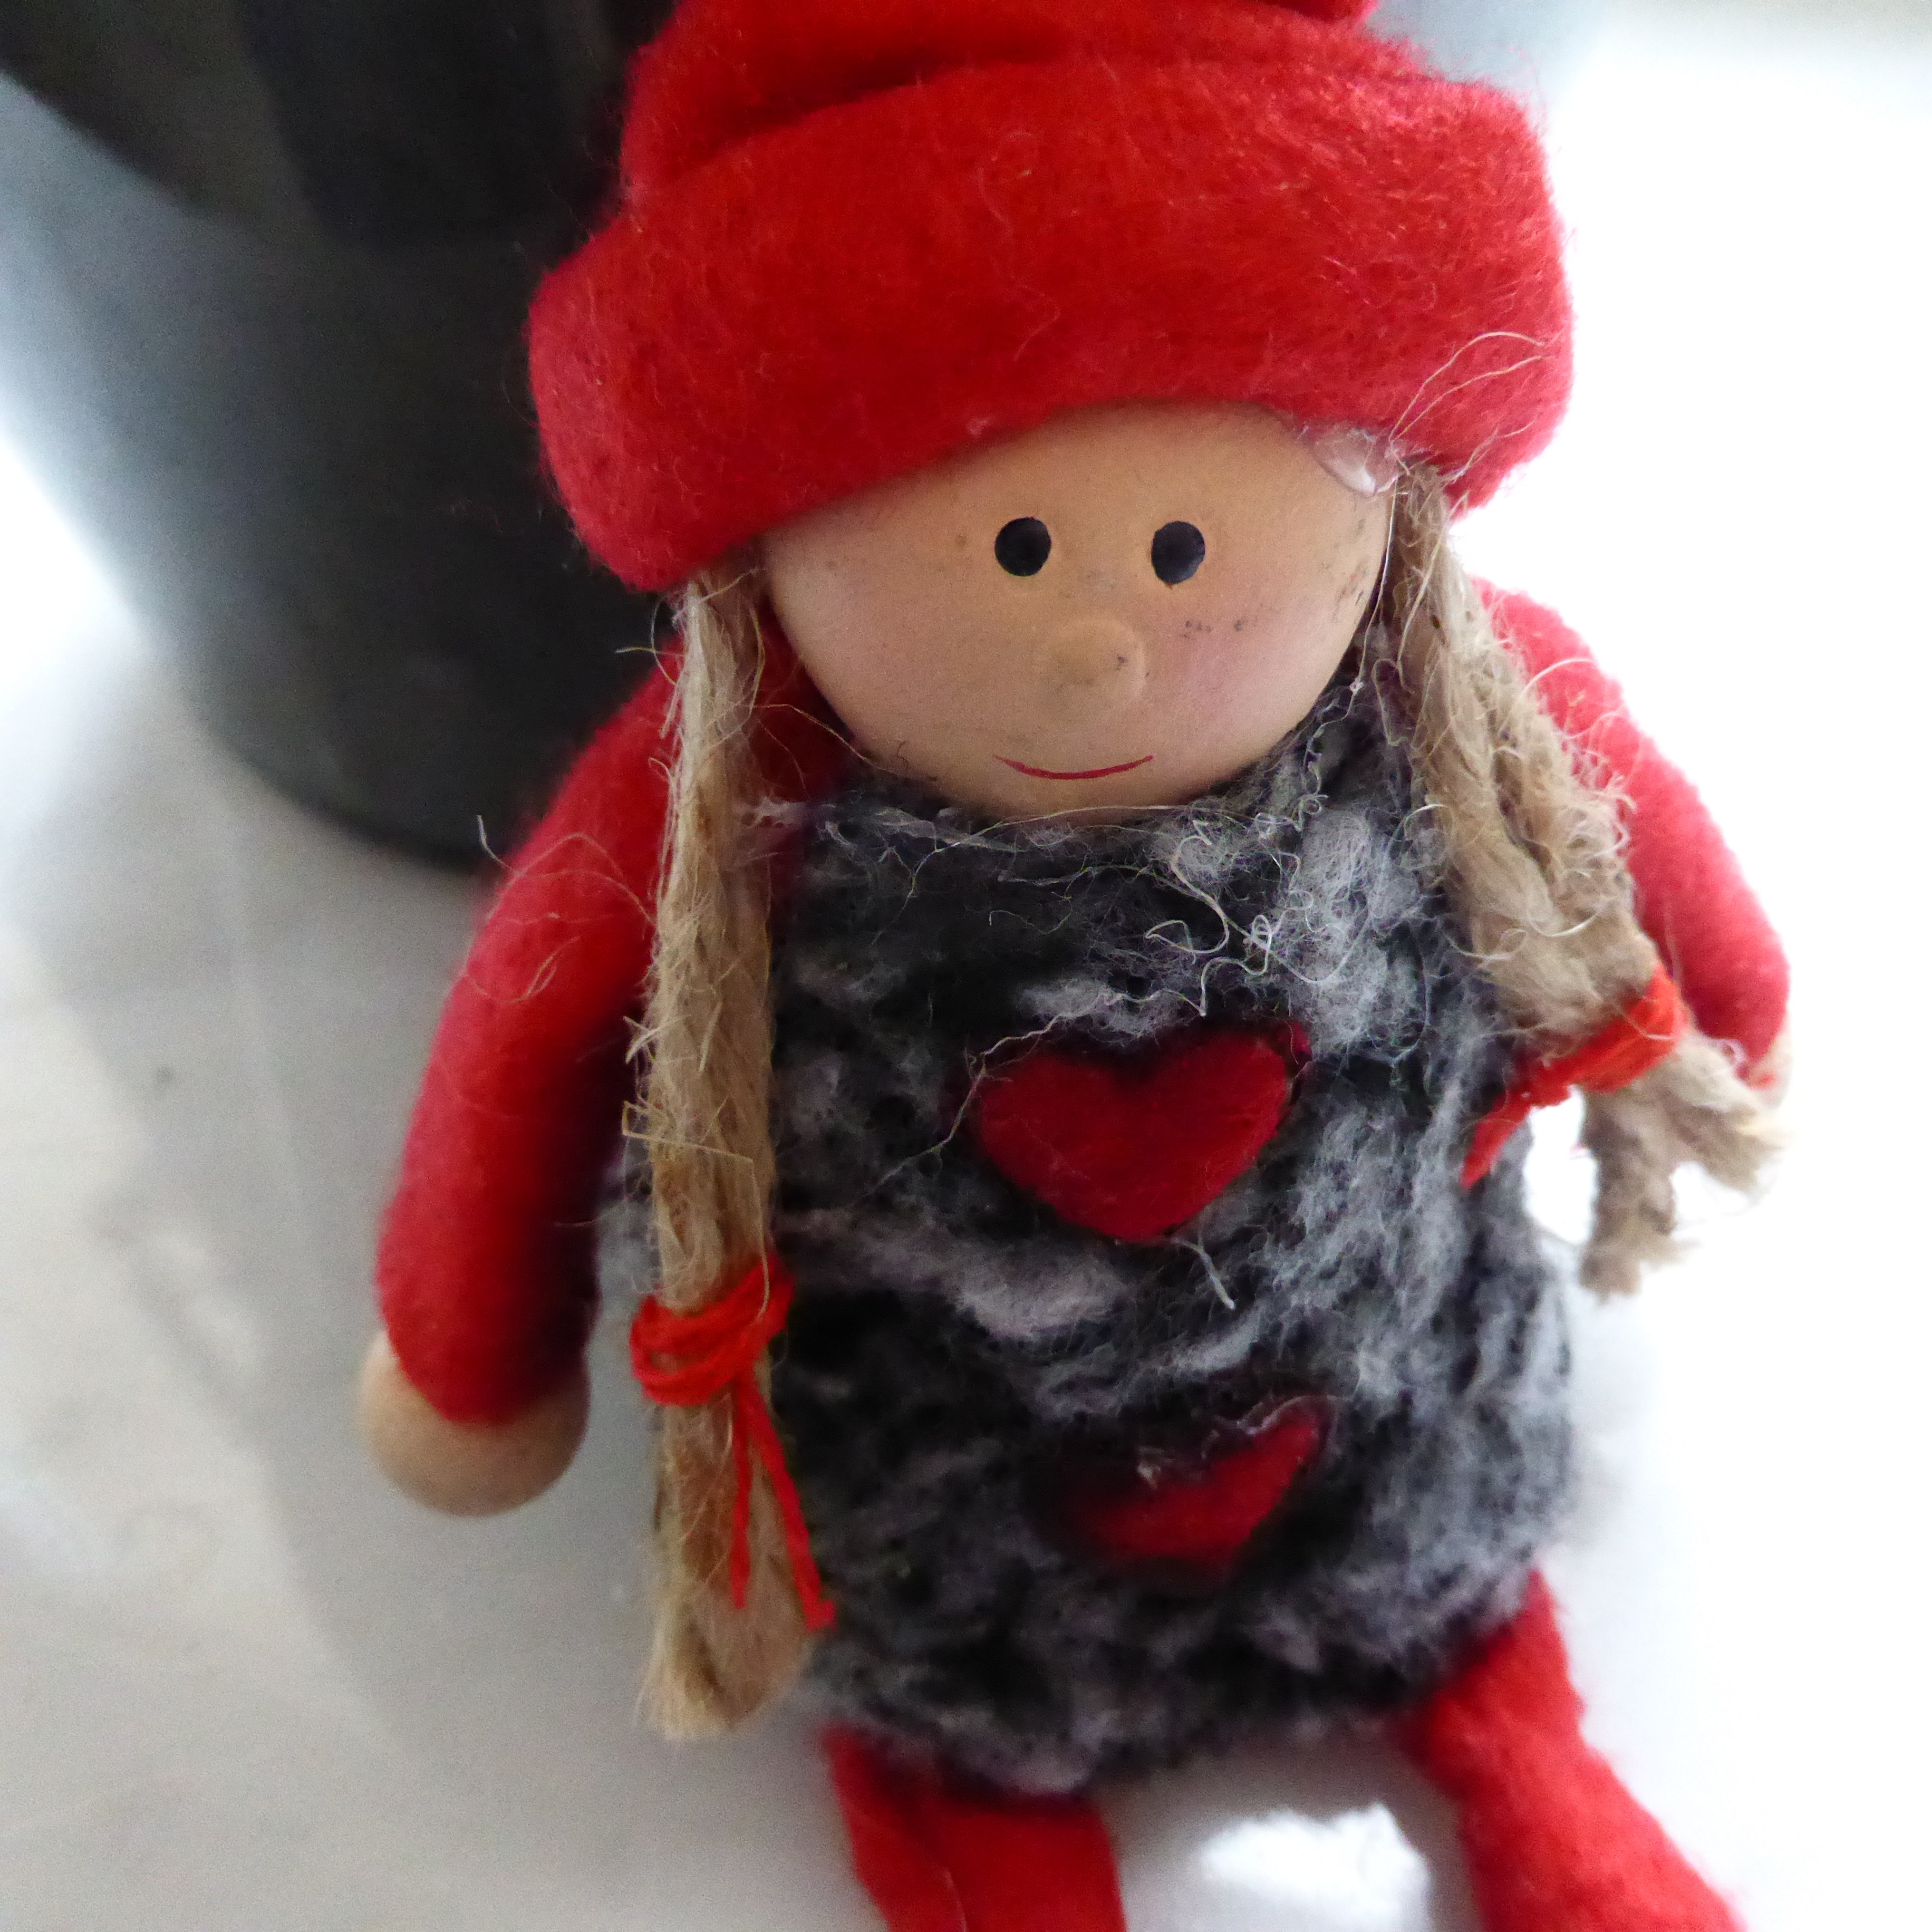
heart, decoration, red, christmas, toy, material, baby doll, textile, doll, plush, children toys, braids, stuffed toy, wool hat